Caroline Wozniacki

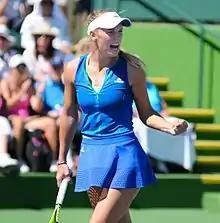
Wozniacki during the 2017 Indian Wells Open

At the Indian Wells Open, Wozniacki beat Magda Linette, Kateřina Siniaková and Madison Keys, not losing a set, to advance to the quarterfinals where she lost to Kristina Mladenovic. At the Miami Open, she beat Varvara Lepchenko and Sorana Cîrstea in straight sets and then advanced to the quarterfinals with a retirement from Garbiñe Muguruza. In the quarterfinals, she beat Lucie Šafářová in straight sets and in the semifinals, avenged her Doha loss to Karolína Plíšková by beating her in three sets to advance to her first ever final in Miami and her first Premier Mandatory final since 2013. She lost in straight sets to Johanna Konta.